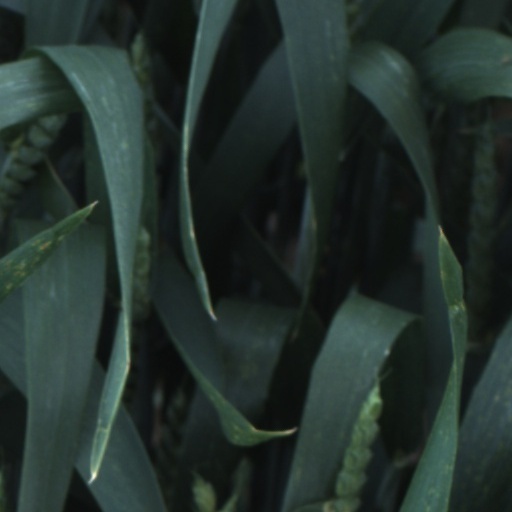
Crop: wheat